History of the Spain national football team

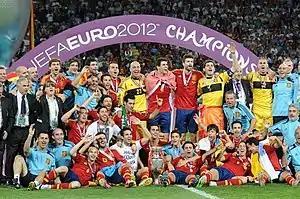
Spain with the trophy, after winning Euro 2012.

Spain qualified top of Group I in qualification for UEFA Euro 2012 with a perfect, 100% record. Spain defeated Czech Republic, Scotland, Lithuania and Liechtenstein to advance to the main tournament, where they became the first team to retain the European championship.